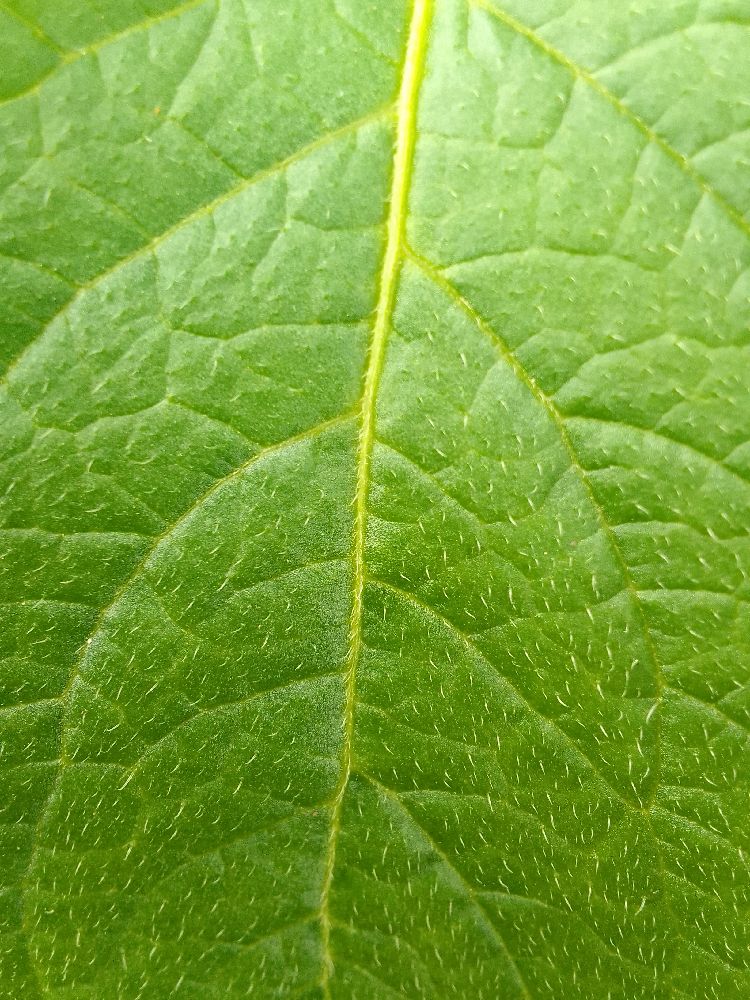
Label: Healthy